Broomfields, Bradford

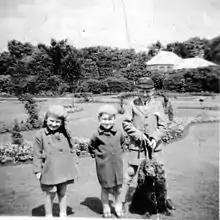
Fig.8 Broomfields children in Bowling Park c1950

Bowling Park was beautifully landscaped with flower gardens, conservatories, promenades, a drinking fountain and band concerts. Enjoyment of the facilities was regulated by detailed bylaws, with fines and penalties for infringement. The bylaws laid down opening and closing times, prohibited football, meetings, dogs, alcohol and any form of unseemly behaviour. Despite the restrictions the park became very popular and well used. Sunday afternoon band concerts were very well attended – to the dismay of sabbatarians.